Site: brandenburg
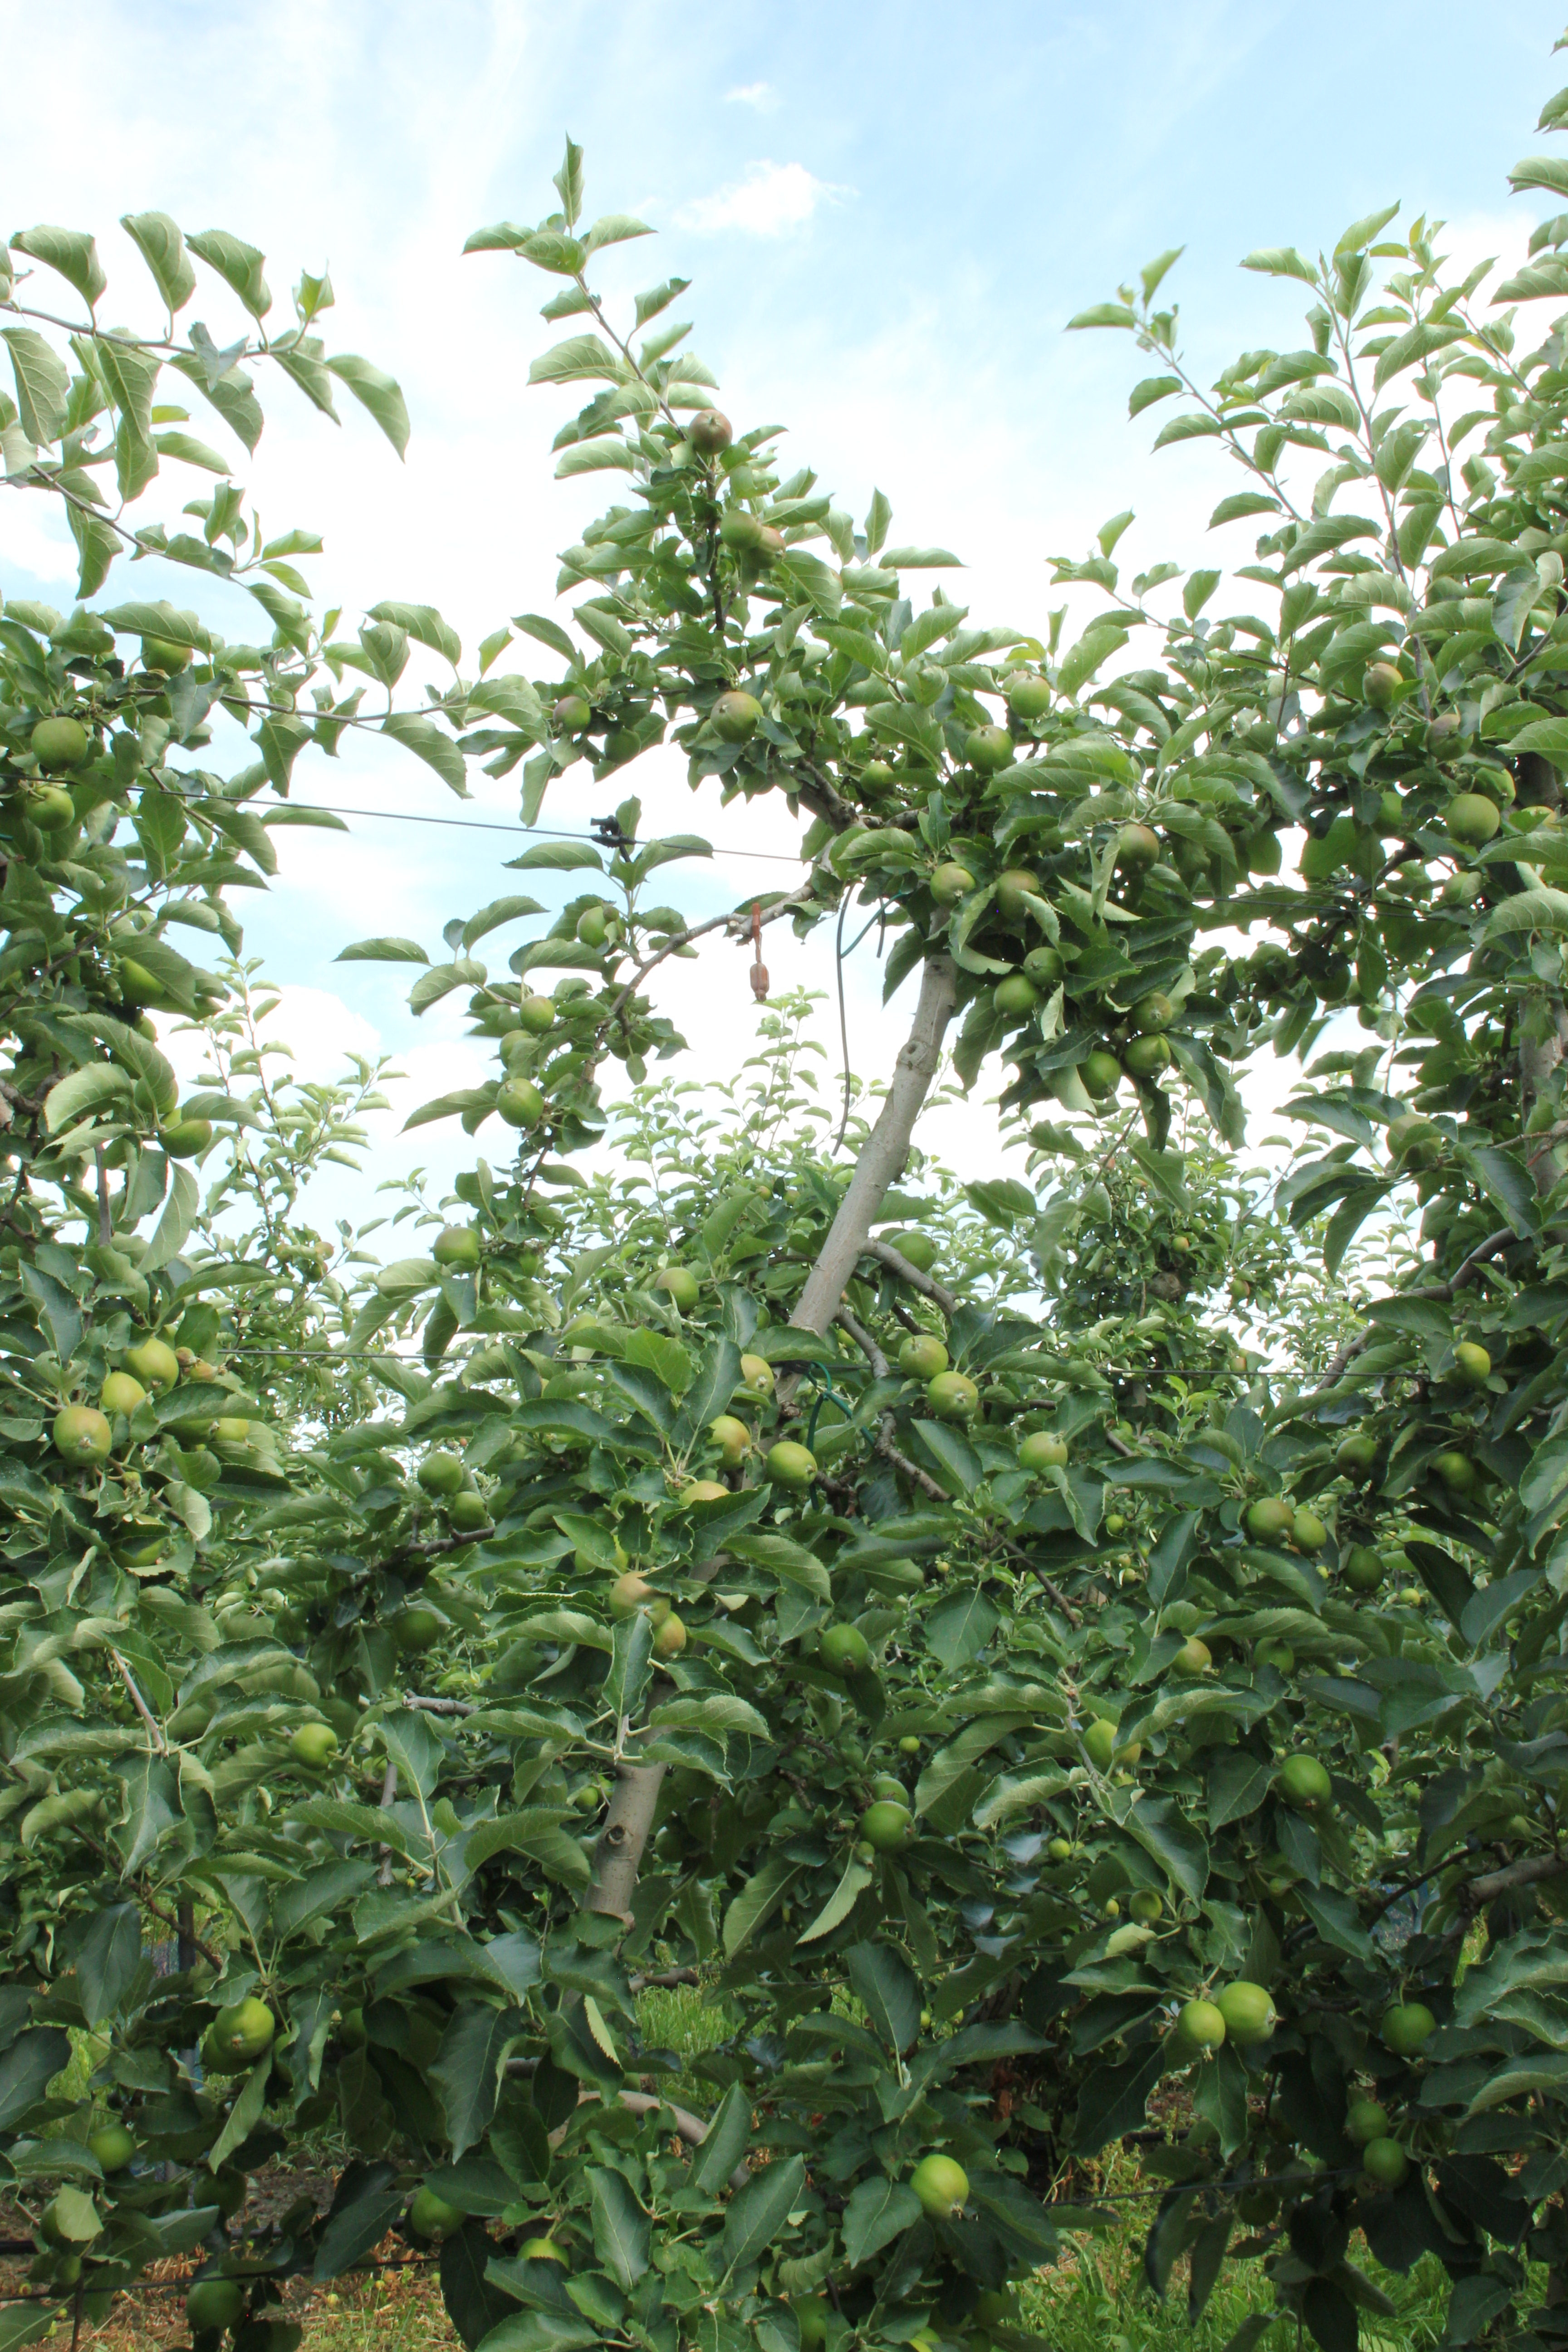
Growth stage (BBCH 74): Development of fruit